Eric Barwell

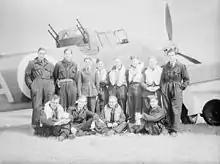
Aircrew of No. 264 Squadron in front of a Boulton Paul Defiant fighter; Barwell stands third right while the commanding officer, Philip Hunter, stands third left

From mid-May, No. 264 Squadron began flying sorties from Manston to France, patrolling between Dunkirk and Boulogne. Initially, it saw considerable success as Luftwaffe fighters would seek to engage the Defiants from the rear, misidentifying the type as a Hawker Hurricane fighter and coming into the range of the turret gunner's armament. In its first major engagement on 27 May, six Luftwaffe fighters were destroyed. Two days later, the squadron made two afternoon sorties to Dunkirk, from where the British Expeditionary Force was being evacuated; in the first, Barwell and his gunner, Pilot Officer J. Williams, destroyed a Messerschmitt Bf 109 fighter. In the second, they shot down two Junkers Ju 87 dive bombers. These were three of 37 Luftwaffe aircraft to be claimed as destroyed by No. 264 Squadron that day.